WPB Anders

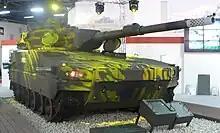
Anders light tank demonstrator on MSPO 2010

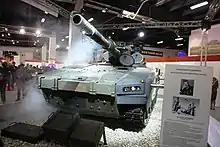
Anders light tank prototype on MSPO 2010

The vehicle was designed to replace the Polish Army's remaining inventory of obsolete BWP-1 fighting vehicles family, the first prototype being publicly shown in 2010, at the MSPO Kielce defense industry exhibition. During its first presentation, the vehicle was shown in its fire support configuration, armed with a 120-mm tank gun. The media referred to this vehicle as a "light tank". Later, the same vehicle was shown configured as an infantry fighting vehicle with a KTO Rosomak Hitfist-30P turret. A more advanced IFV prototype is expected to be shown at the 2011 MSPO Kielce exhibition. Further variants, such as command and control, medical evacuation, combat-engineering and self-propelled anti-aircraft gun are also planned.